Divyansha Kaushik

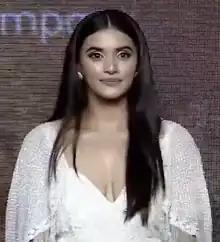
Divyansha in 2019

Divyansha Kaushik is an Indian actress who primarily works in Telugu films. She made her acting debut with the Telugu film "Majili" (2019).